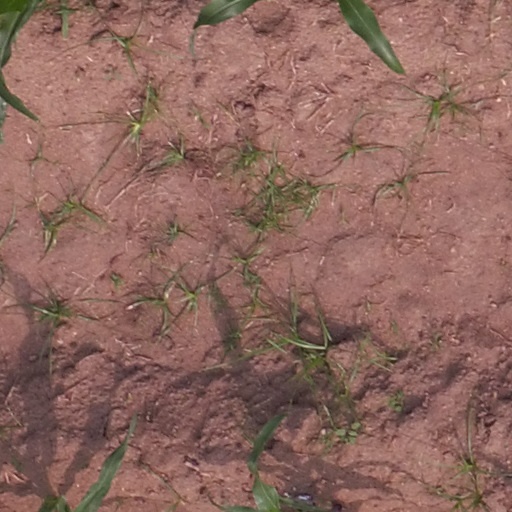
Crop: maize; corn